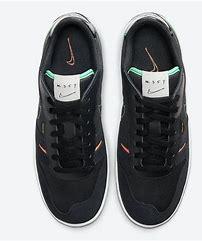
Brand: Nike
Model: Squash Type